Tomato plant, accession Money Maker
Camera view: bottom (45 deg); turntable rotation: 150 degrees
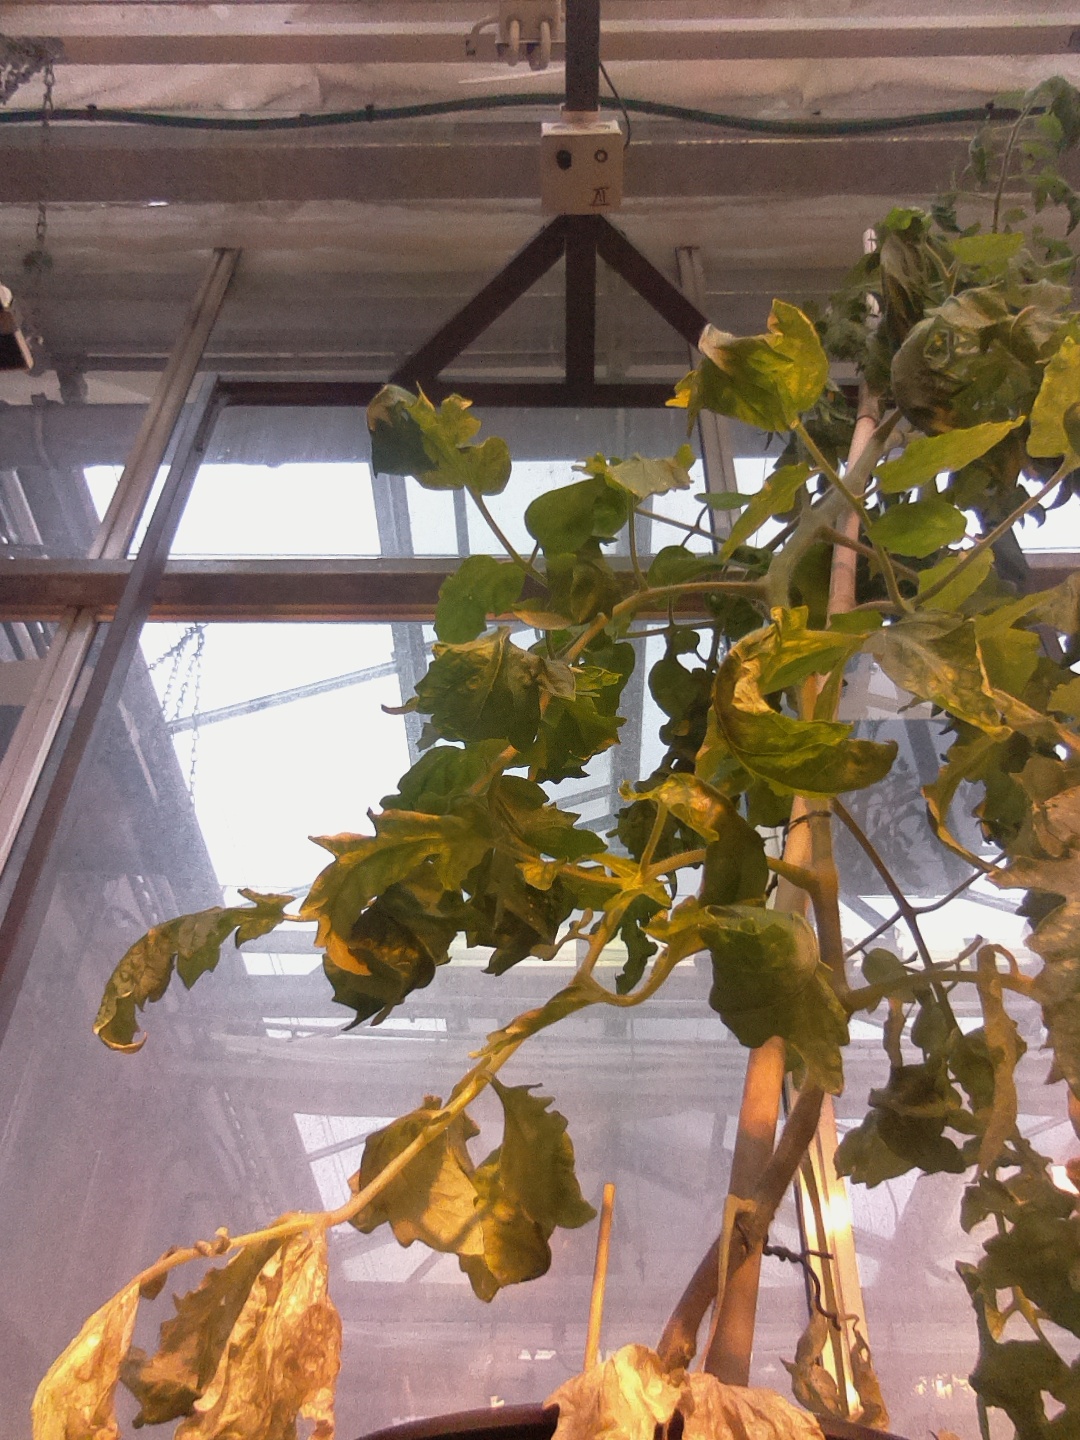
BBCH growth stage 70: Fruits at the main stem or branches visibles